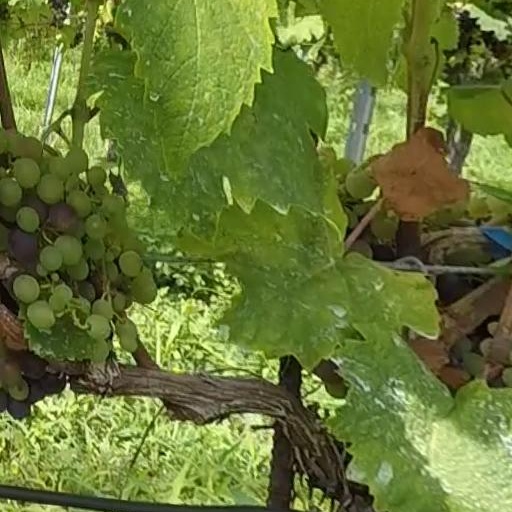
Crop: grape